Otago Harbour

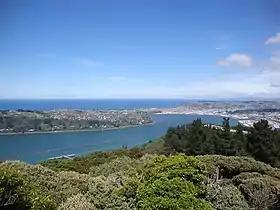
Victoria Channel and the port of Dunedin (1881–today).

Captain Cook never entered Otago Harbour, but speculated that it existed when he was off the Pacific coast in 1770. It is not known exactly when the first Europeans (likely sealers) entered the harbour, though Māori oral tradition puts it some time 'long before' 1810. Written records of this time are restricted to a handful of journals and newspaper accounts of sailors who only stayed briefly. George Bass made the Dunedin end of the harbour the north east limit of his proposed fishing monopoly in 1803. The American ship "Favourite" and its supercargo Daniel Whitney may have called in the summer of 1805 to 1806. Daniel Cooper, master of the London sealer "Unity", probably did call in the summer of 1808 to 1809 when his Chief Officer, Charles Hooper, probably gave his name to Hooper's Inlet on the Otago Peninsula. William Tucker (1784–1817) was with a gang employed by Robert Campbell, a Sydney merchant, who were dropped on islands off the Dunedin coast in November 1809. Tucker and Daniel Wilson were at Otago Harbour on 3 May 1810 when Robert Mason, master of the "Brothers", anchored in the harbour and picked him up. This is the first explicit and identifiable reference to a European ship in Otago Harbour. The court record containing it, made in 1810, refers to the harbour as 'Port Daniel', a name which stayed in use for some years.